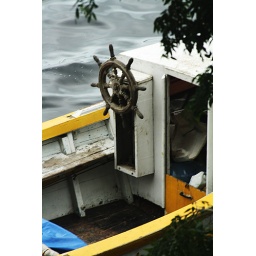
This old boat still in the water doing his job.